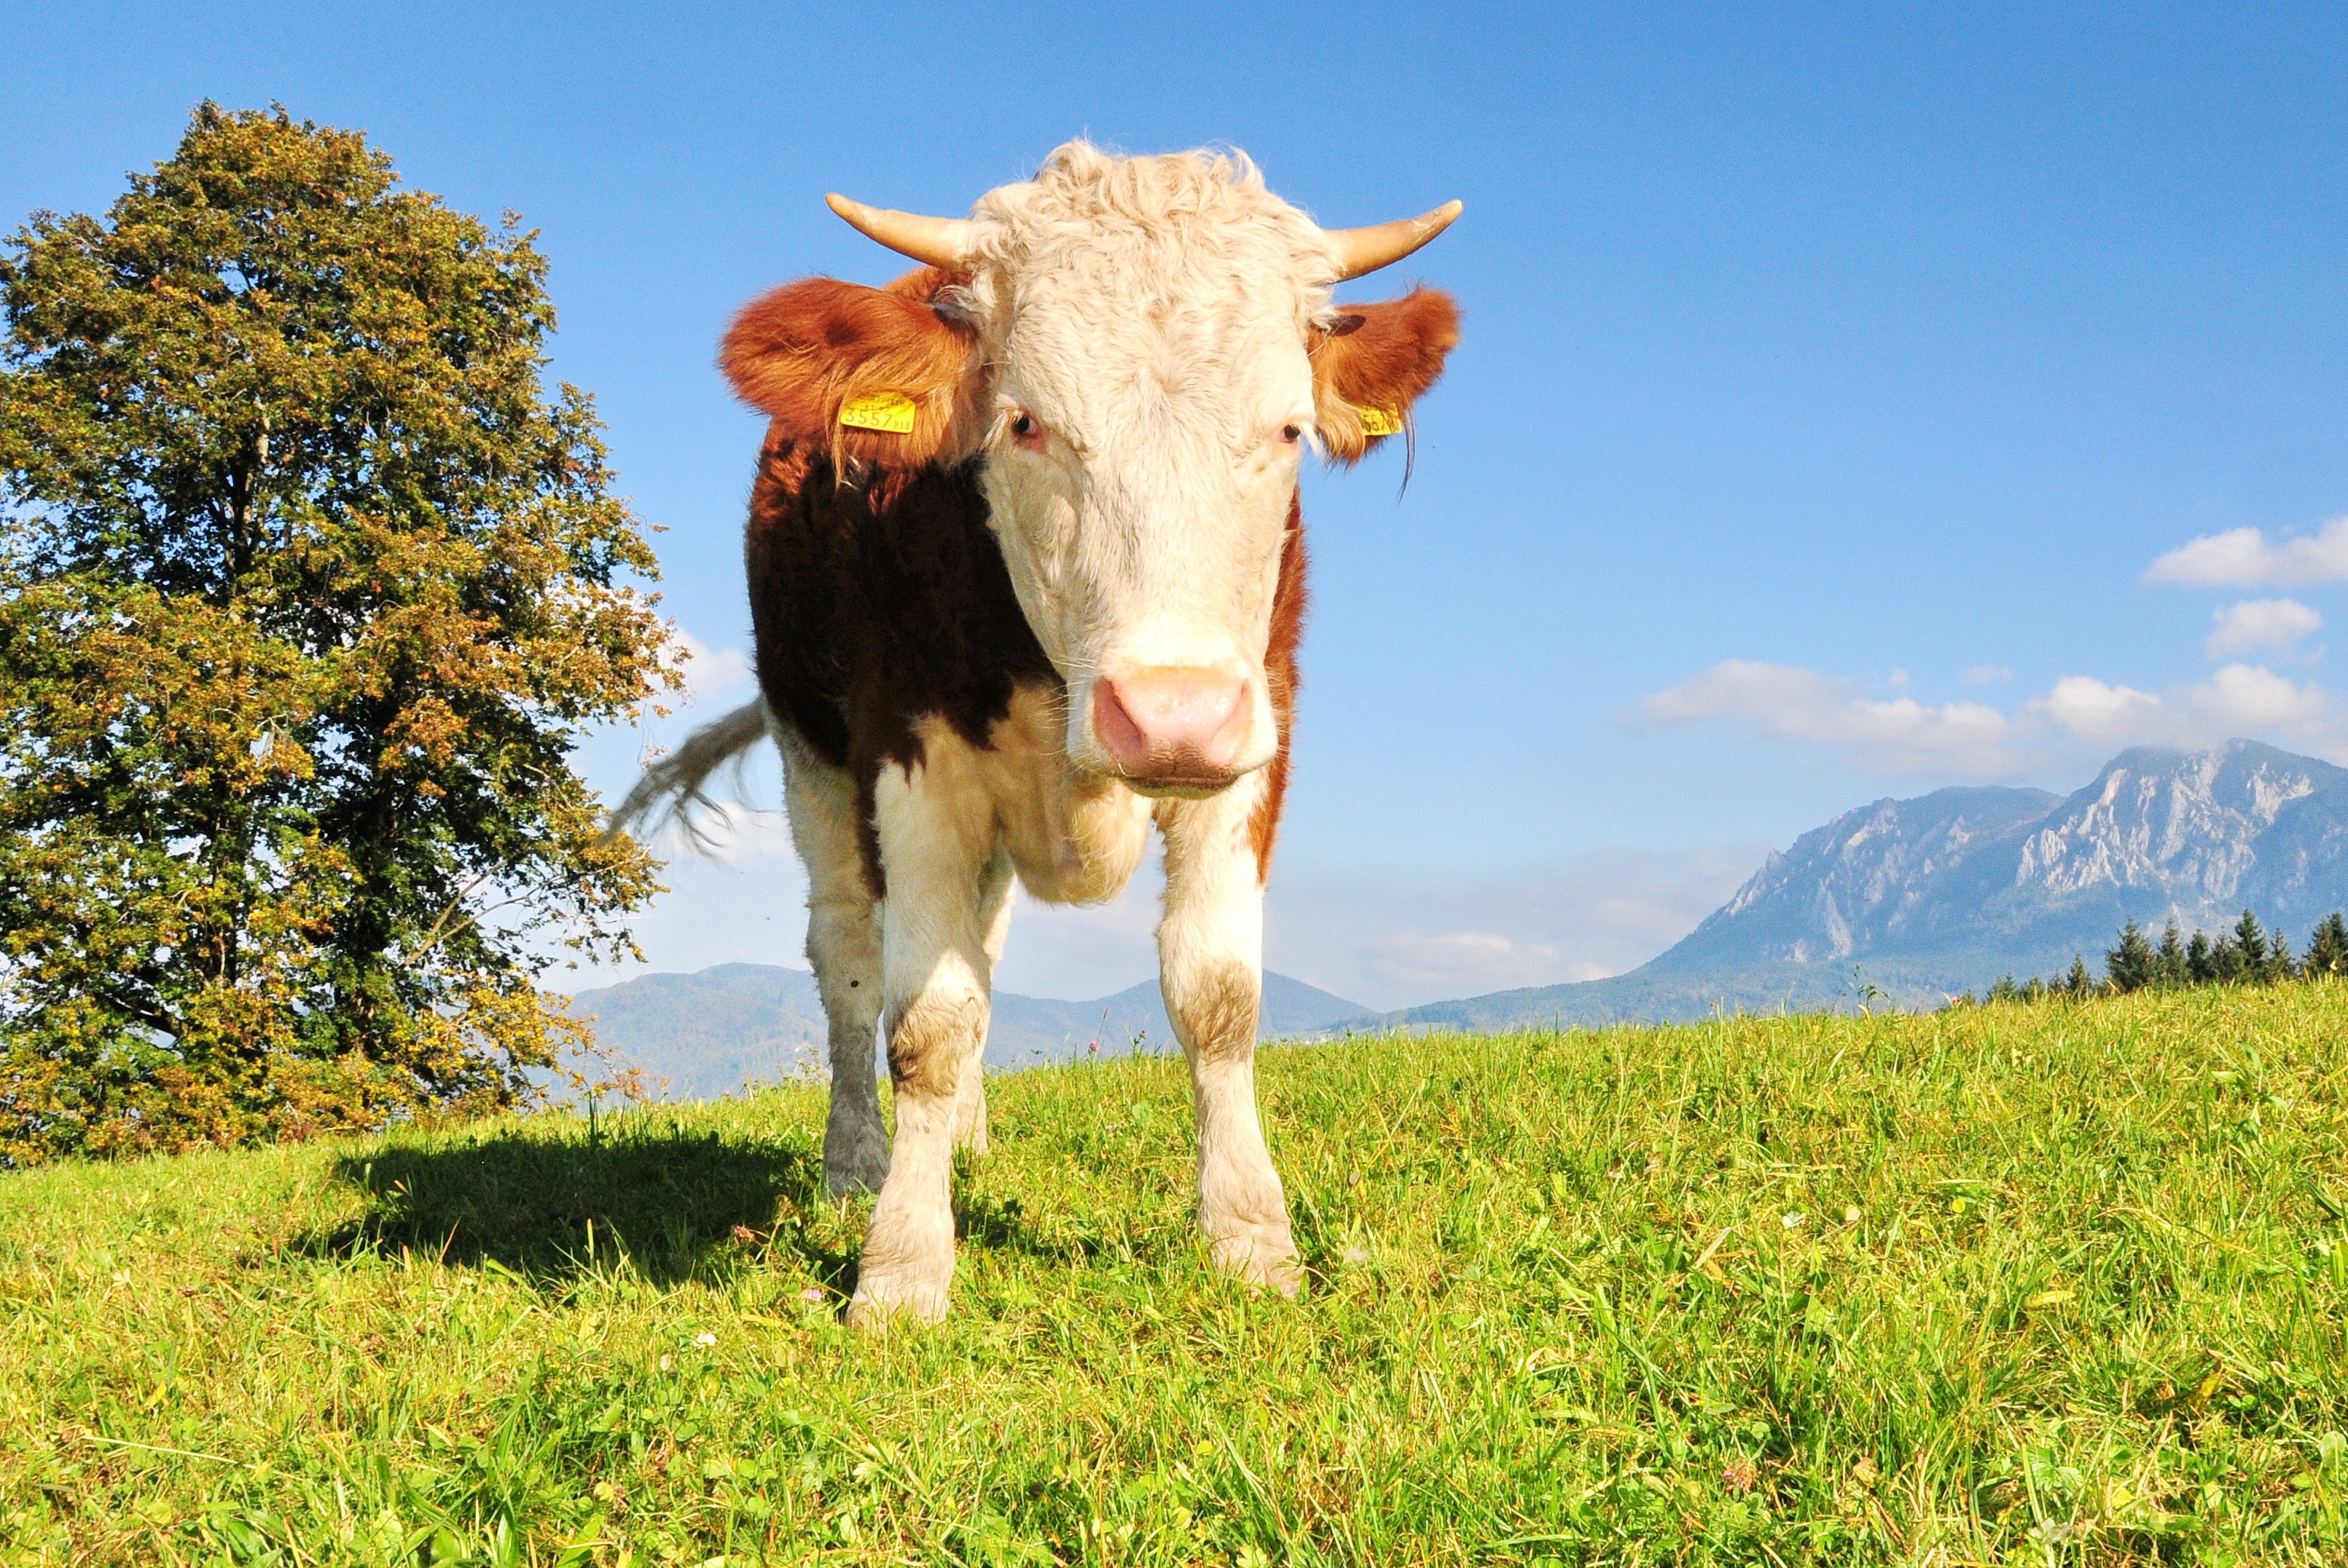
grass, mountain, field, farm, meadow, prairie, cow, pasture, grazing, holiday, agriculture, plain, grassland, habitat, ecosystem, rural area, dairy cow, natural environment, cattle like mammal, texas longhorn